Detergent

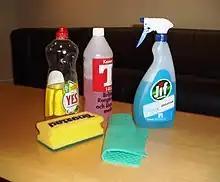
Detergents

A detergent is a formulated and commerically sold product for cleaning that contains surfactants plus other components. Detergents comprise surfactants as main functional component to remove hydrophobic grease or dirt by dispersing them in water. They often further comprise water (to facilitate application), builders (to soften water), enzymes (for breaking down proteins, fats, or starches), and dyes or fragrances (to improve the user’s sensory experience).